Senon

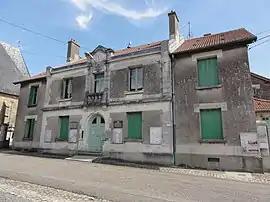
The town hall in Senon

Senon is a commune in the Meuse department in Grand Est in north-eastern France.